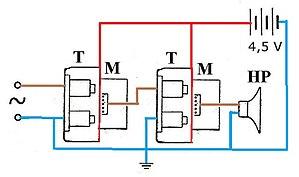
Amplificateur micro téléphonique est (écouteur actionnant un micro au charbon par une même membrane). Composé de deux éléments micro téléphoniques en série, il atteint le maximum de sensibilité possible.
Dès le début du XXᵉ siècle. L'amateur de TSF qui possède un poste à galène, et qui commence à entendre quelques stations de radiodiffusion.